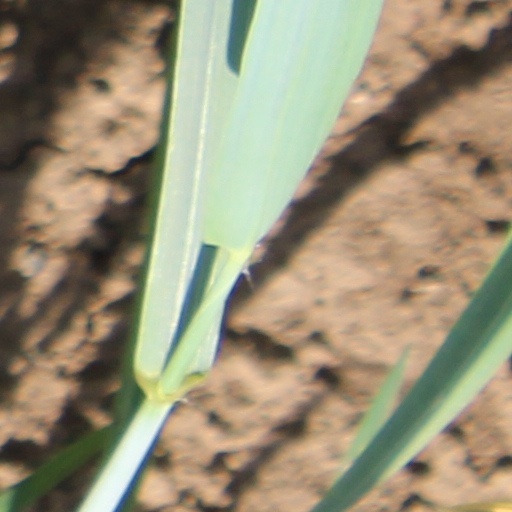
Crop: wheat